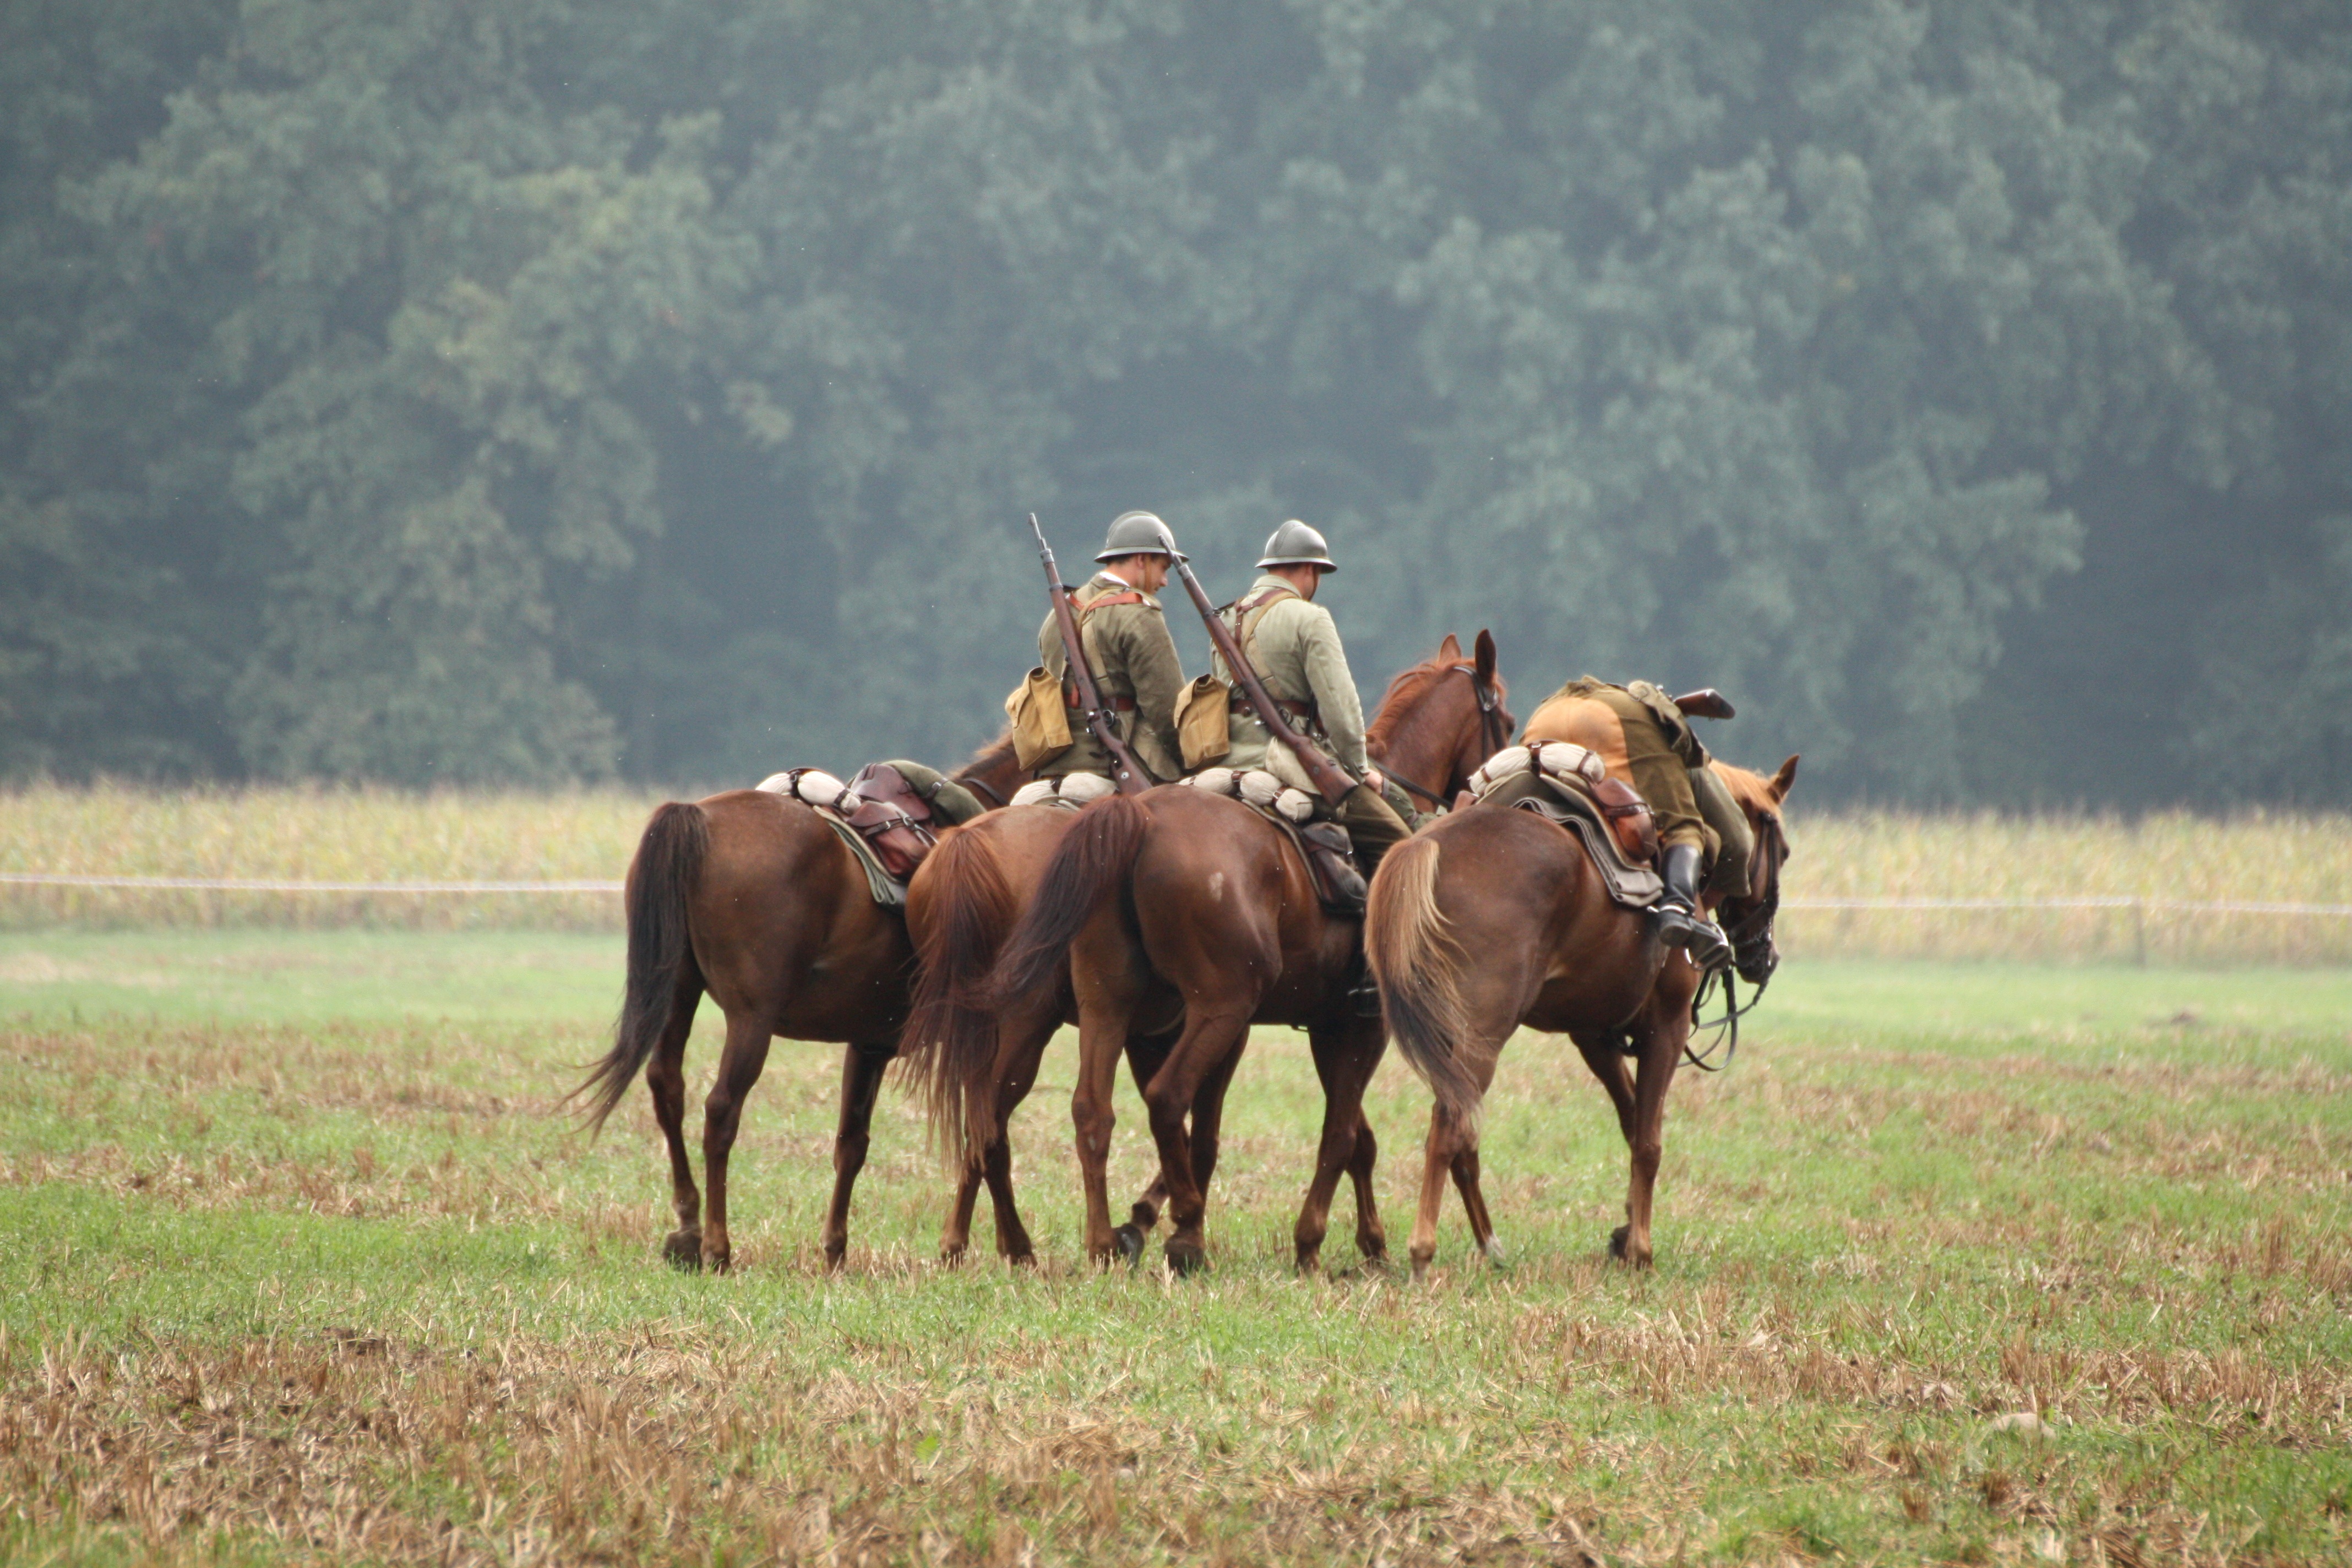
field, meadow, prairie, soldier, herd, pasture, grazing, ranch, horse, fight, horses, grassland, mare, uniform, history, defense, steppe, the military, the war, pack animal, militaria, the horse, reconstruction of the, the army, trail riding, horse like mammal, mustang horse, animal sports, equestrian sport, battle of, reconstruction group